Mount Shear

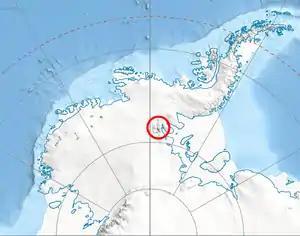
Location of Sentinel Range in Western Antarctica.

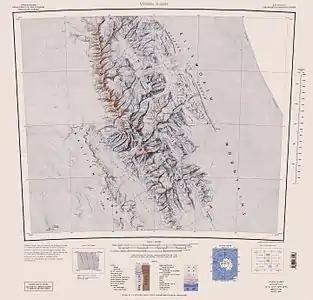
Central and southern Sentinel Range map.

Mount Shear is a mountain over 4,000 m, standing 4 miles (6 km) northwest of Mount Tyree in the Sentinel Range, Ellsworth Mountains, Antarctica. It surmounts Patton Glacier to the northeast. The peak was discovered by the Marie Byrd Land Traverse Party (1957–58) led by Charles R. Bentley, and was named for James A. Shear, a scientific leader at Hallett Station during the IGY in 1957.